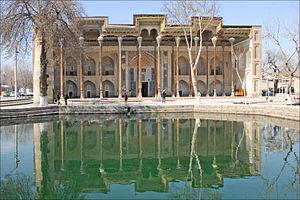
La mosquée Bolo Haouz est une mosquée de Boukhara, en Ouzbékistan. Construite en 1712, en face de la citadelle d'Ark dans le quartier du Régistan, elle est inscrite au patrimoine mondial de l'Unesco, comme l'ensemble de la ville historique. Elle servait avant le rattachement à la Russie bolchévique de mosquée du Vendredi où venait prier l'émir de Boukhara. C'est en 1917 que, devant l'iwan, ont été rajoutées des colonnes de bois peint allongées exagérément pour constituer avec une toiture en bordure une salle de prière d'été. Les chapiteaux sont ornées de muqarnas colorés. La mosquée a été réaffectée au culte depuis une vingtaine d'années.